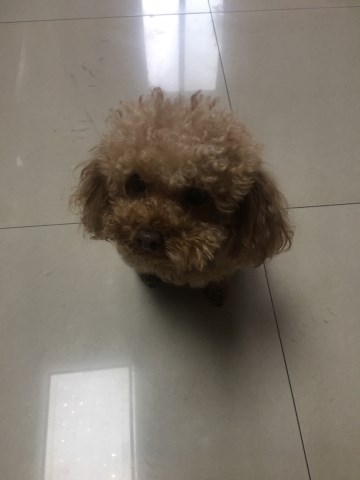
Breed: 2925-n000114-toy_poodle